Question: Please indicate a possible affordance area of hold_frisbee that can be used for holding
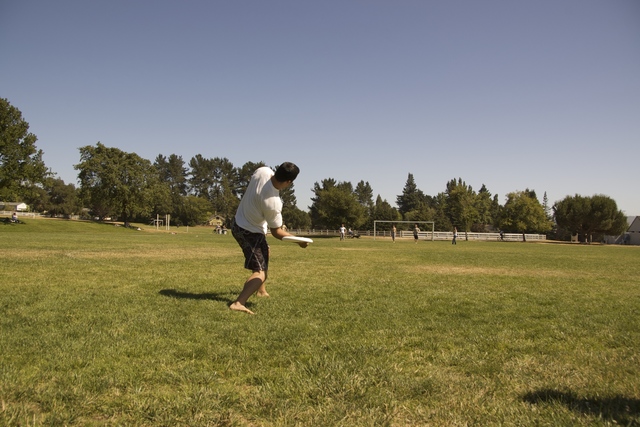
Answer: [282.428, 233.943, 313.768, 243.84]